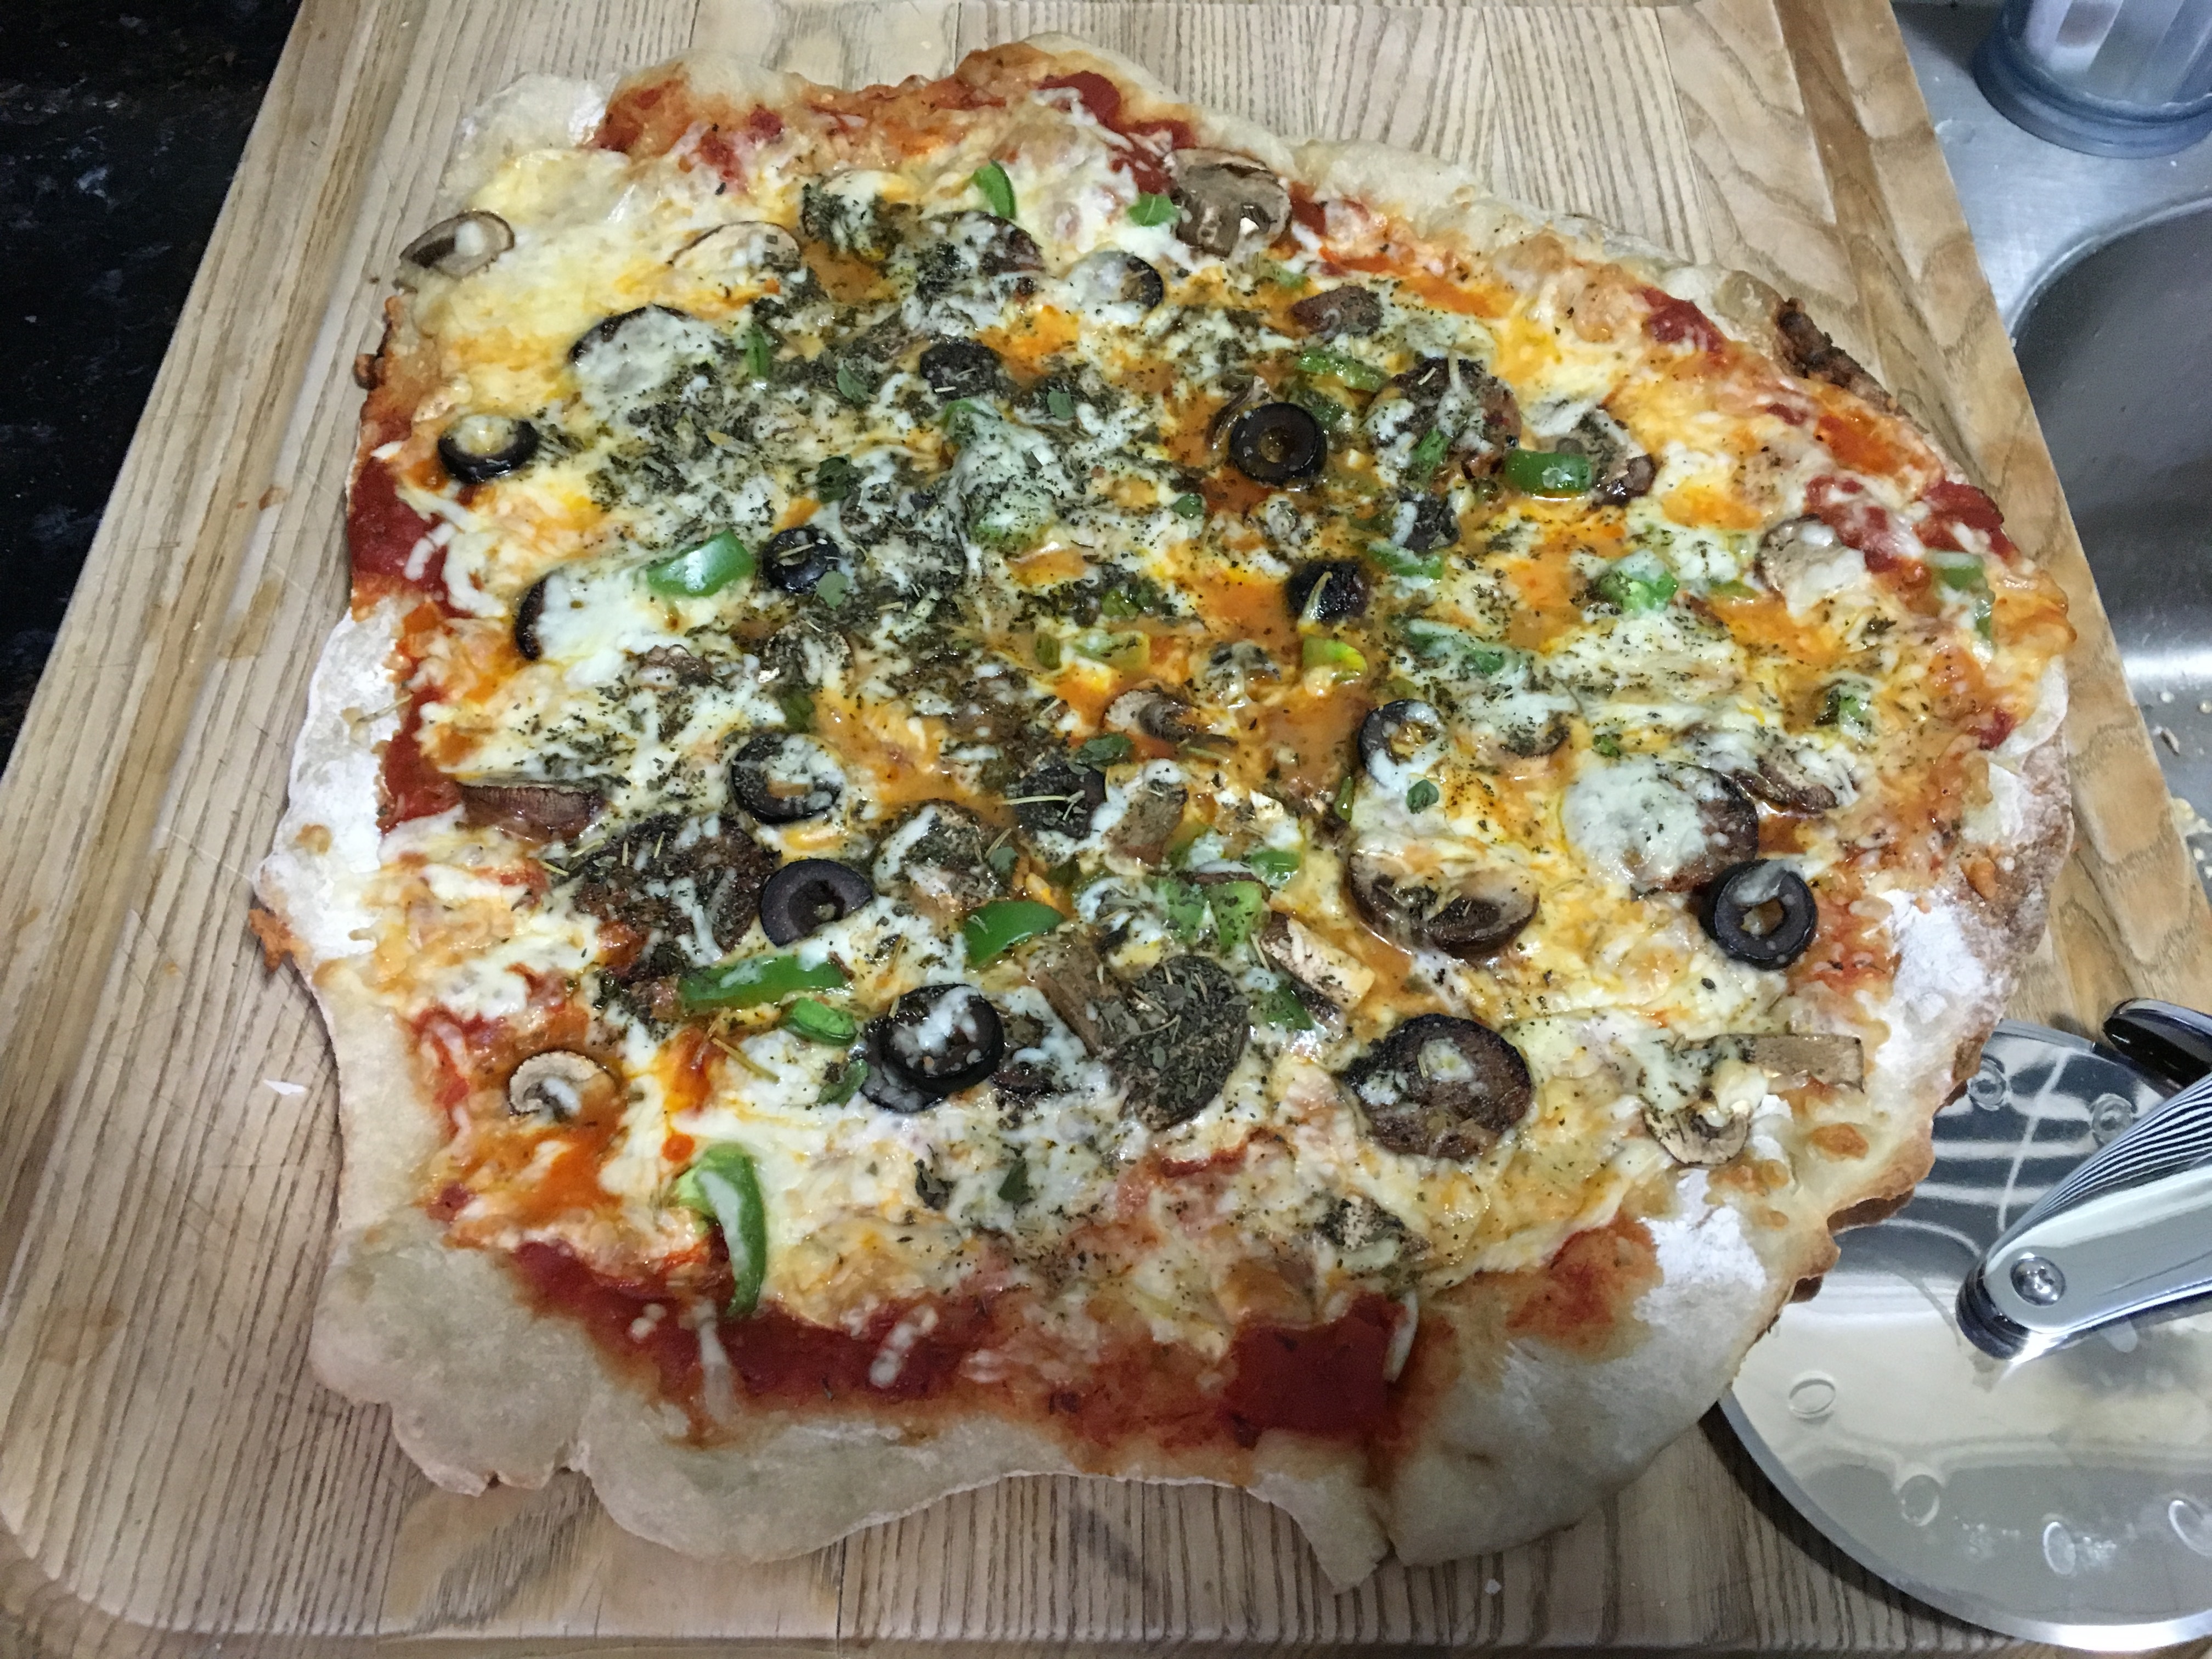
dish, meal, food, produce, breakfast, cuisine, pizza, quiche, baked goods, italian food, tarte flamb e, pizza cheese, european food